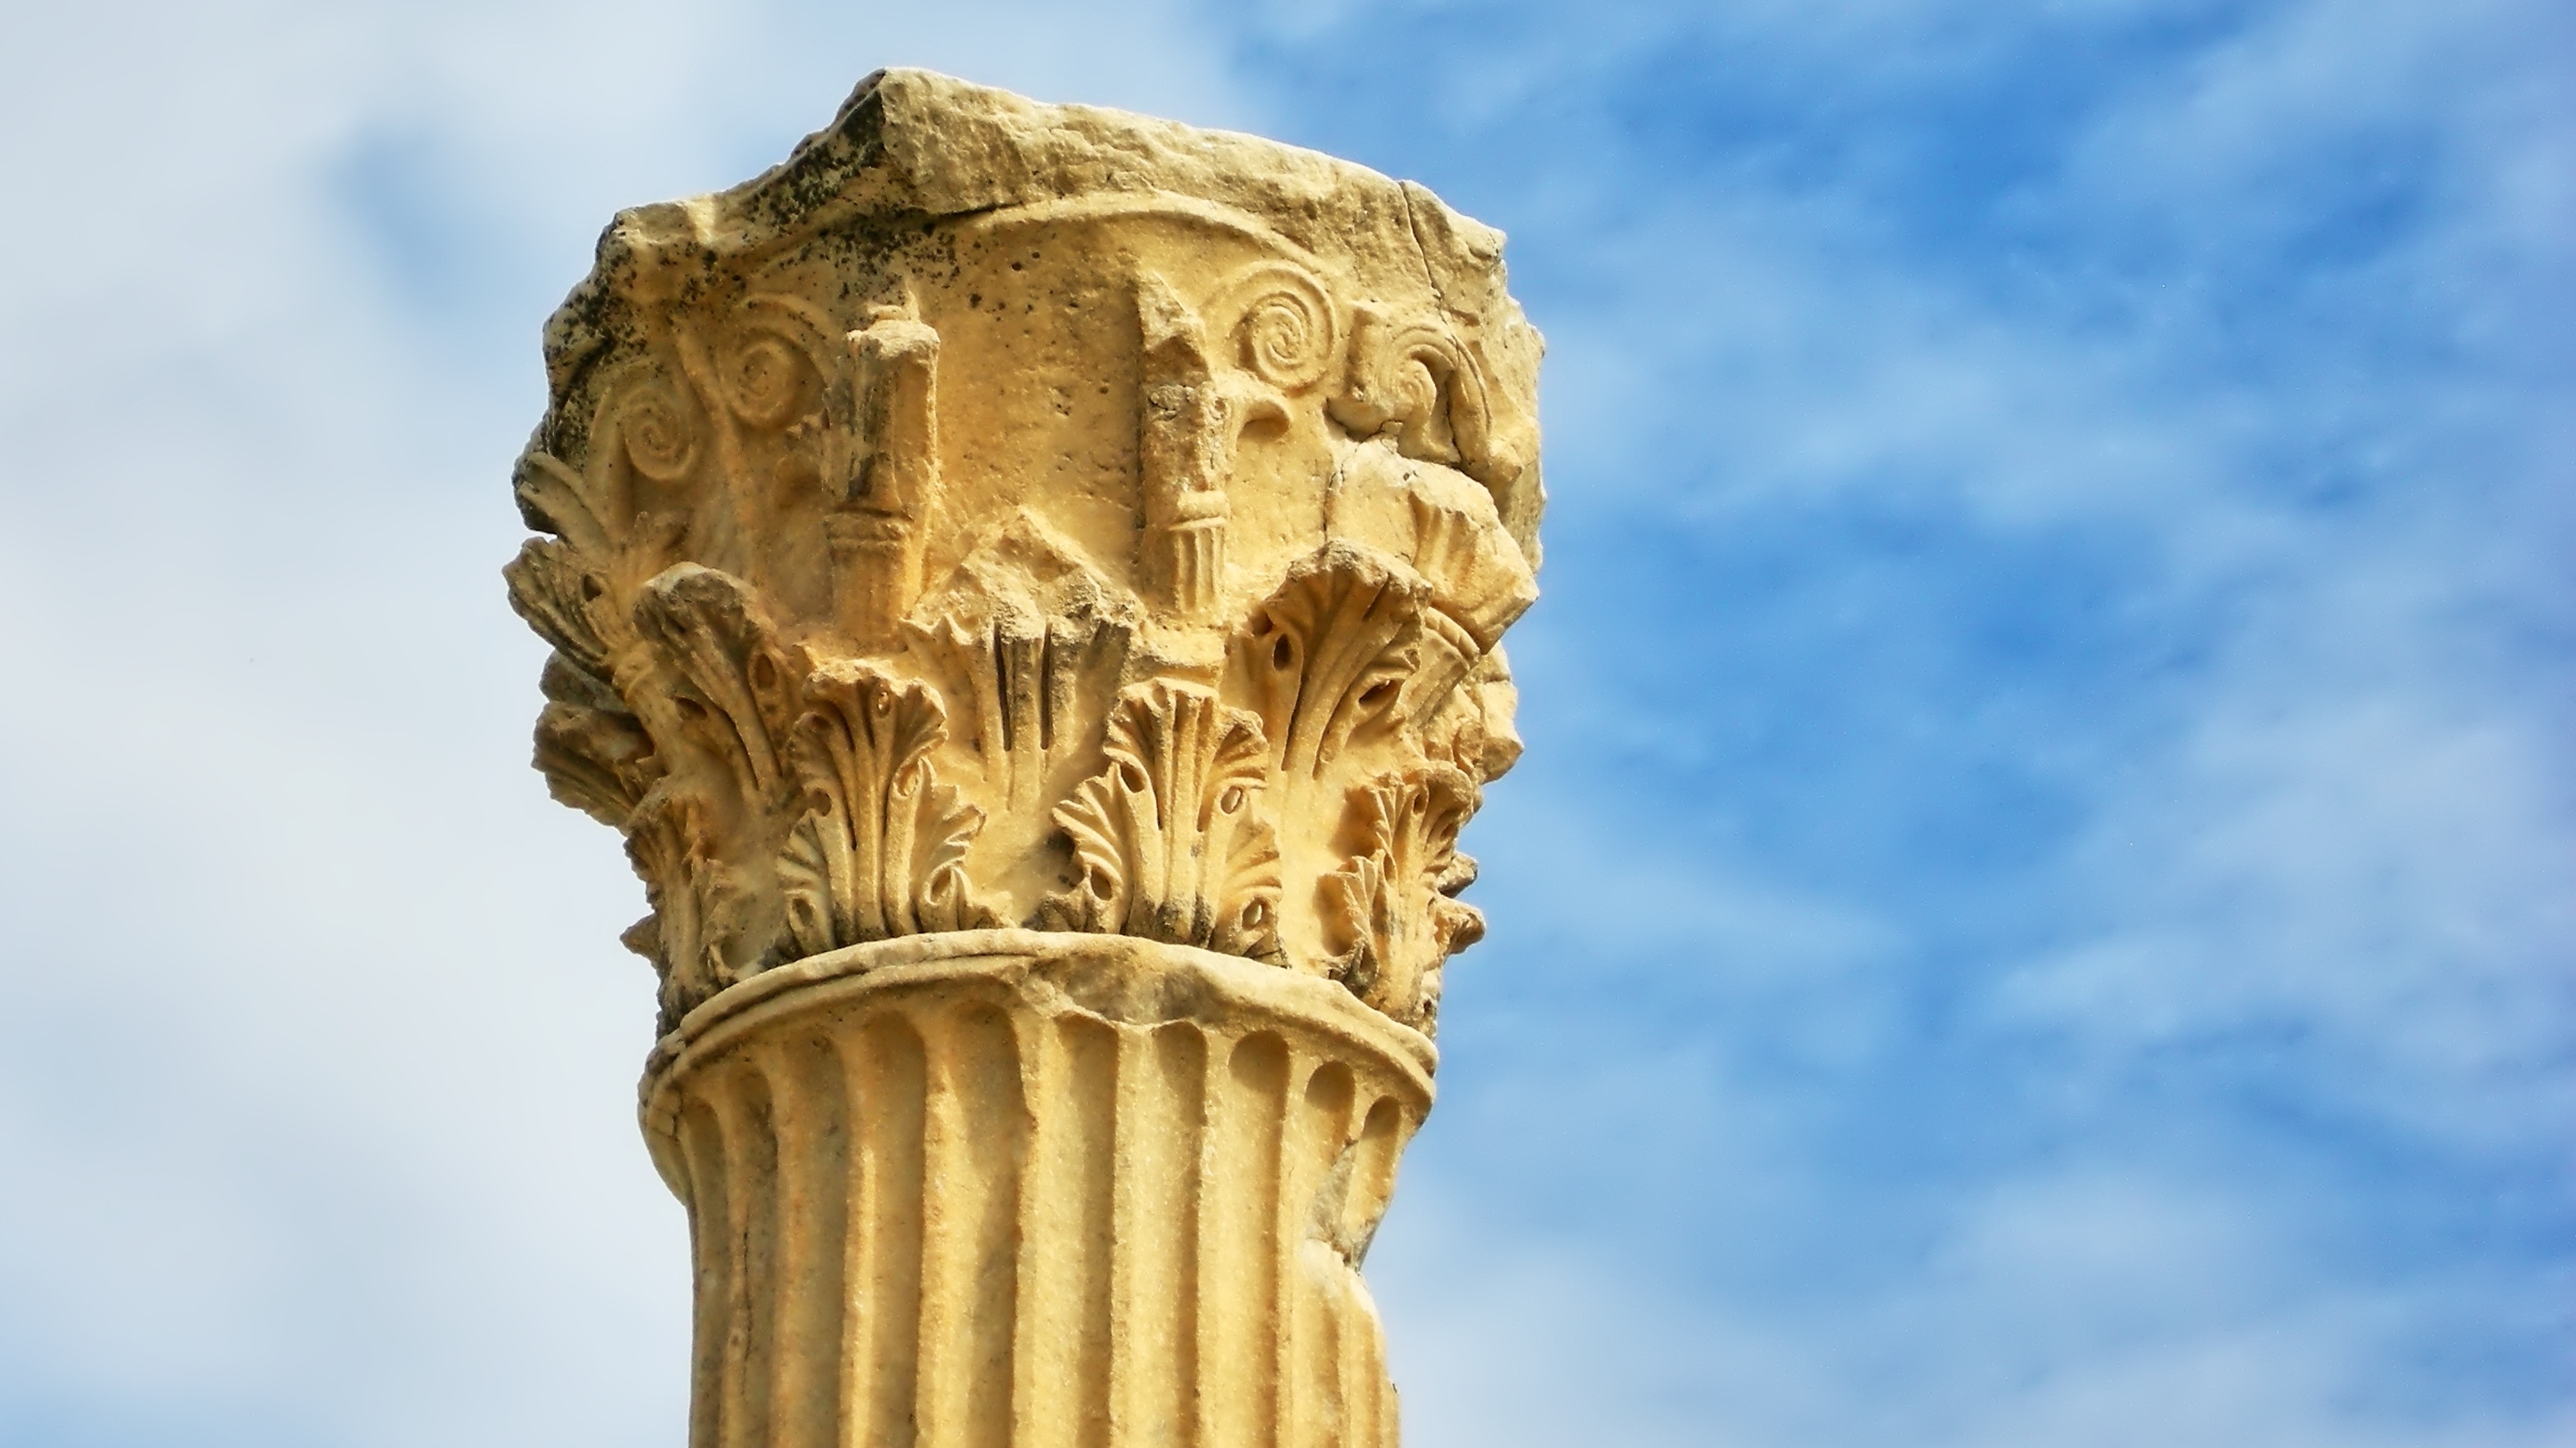
architecture, structure, sky, antique, monument, statue, column, tower, landmark, sculpture, art, temple, turkey, greece, remains, carving, corinthian, ephesus, ancient history